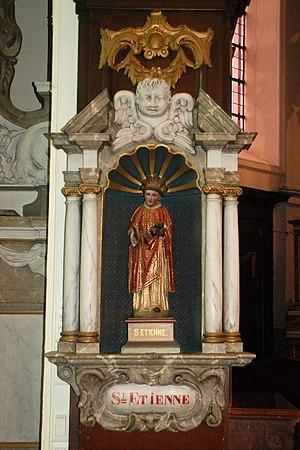
Belgique - Brabant wallon - Église de Court-Saint-Étienne
L'église Saint-Étienne est une église de style classique d'origine romane située sur le territoire de la commune belge de Court-Saint-Étienne, dans la province du Brabant wallon.